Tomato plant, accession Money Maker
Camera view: tilt-top (135 deg); turntable rotation: 300 degrees
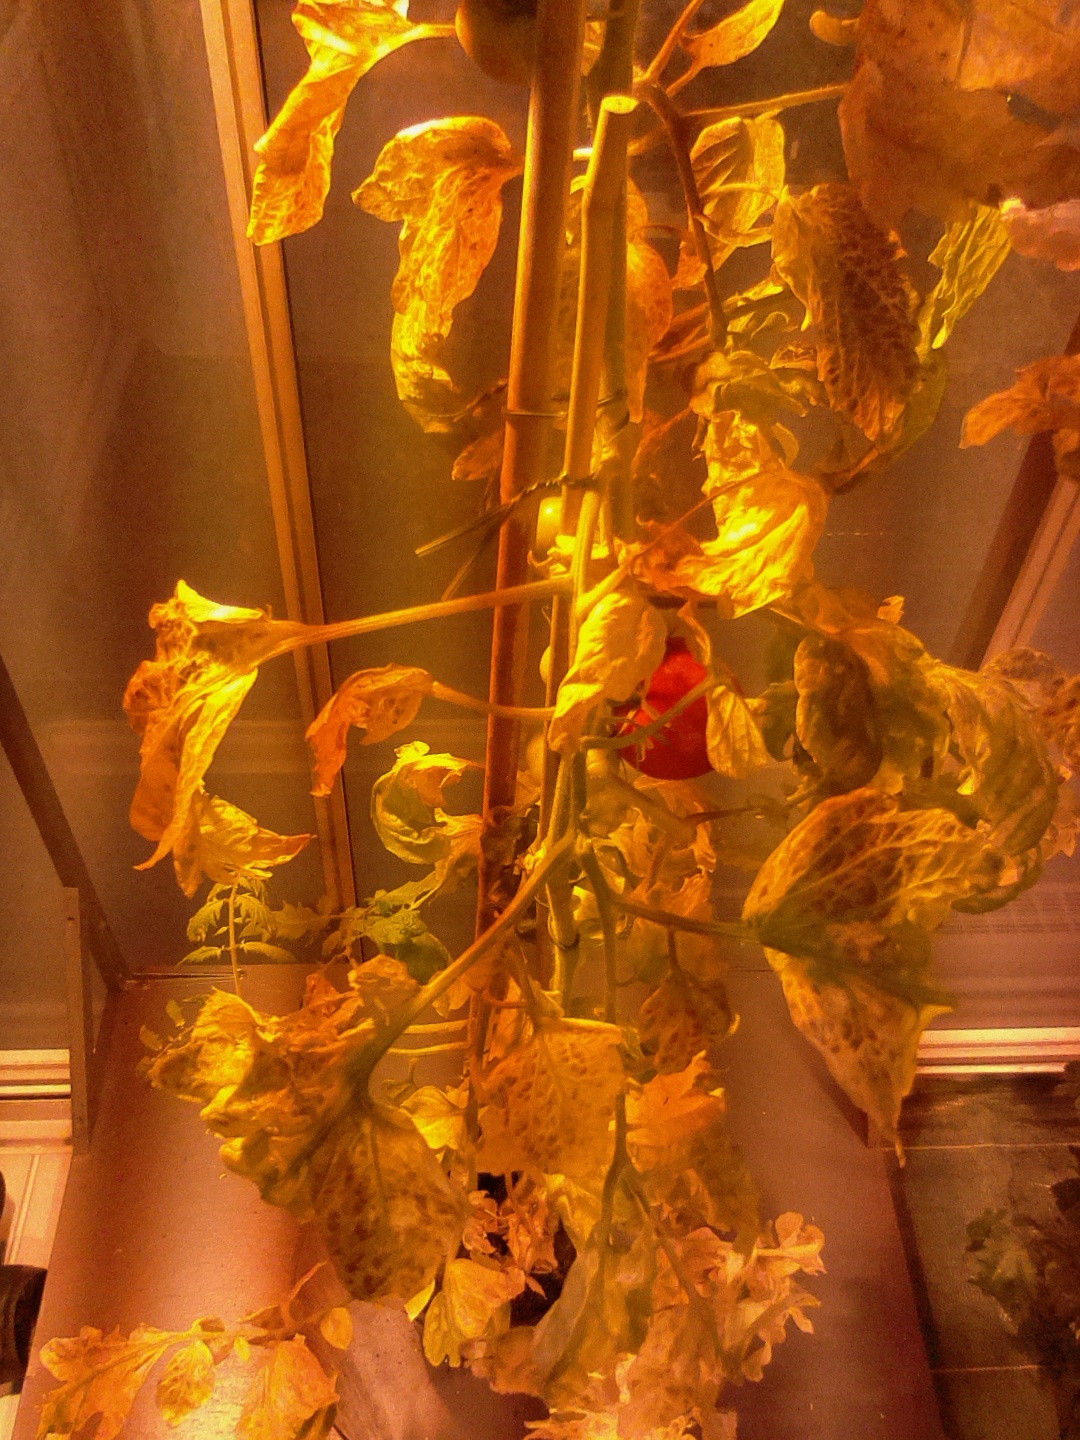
BBCH growth stage 87: 70%-80% of fruits show typical fully ripe color